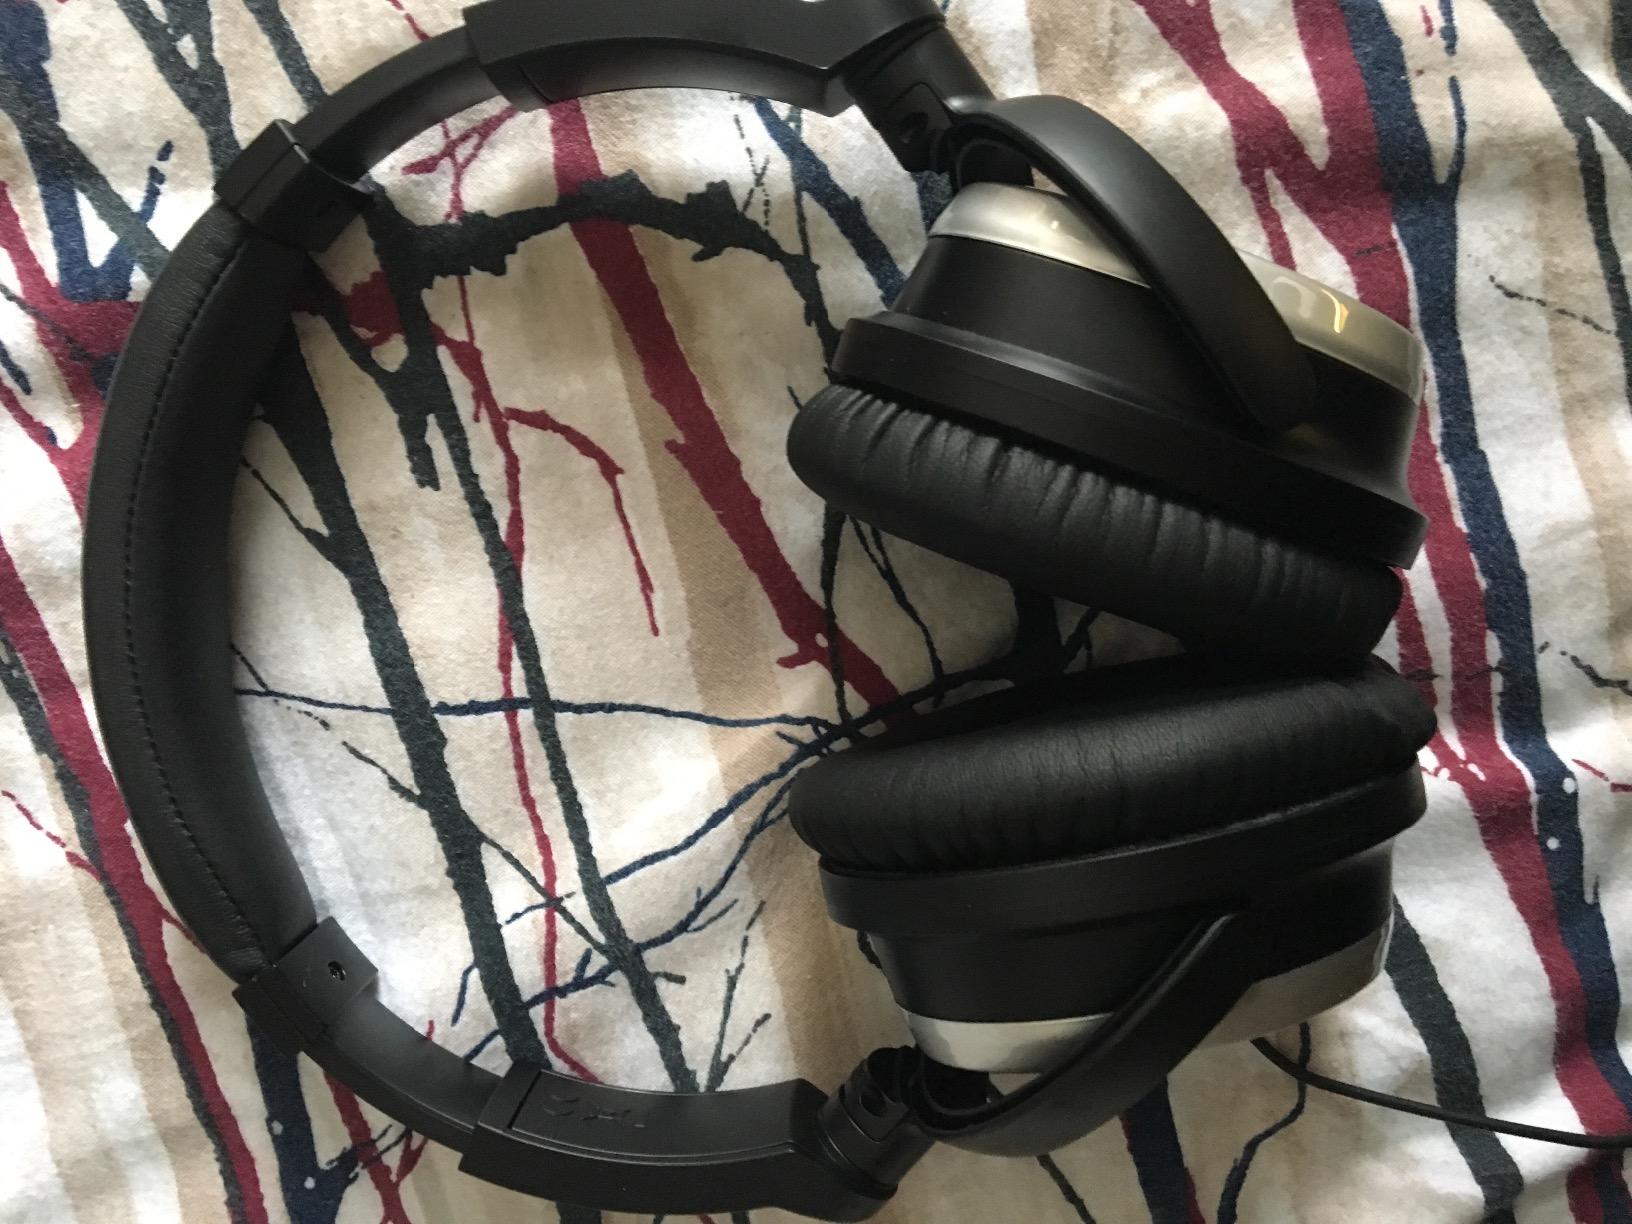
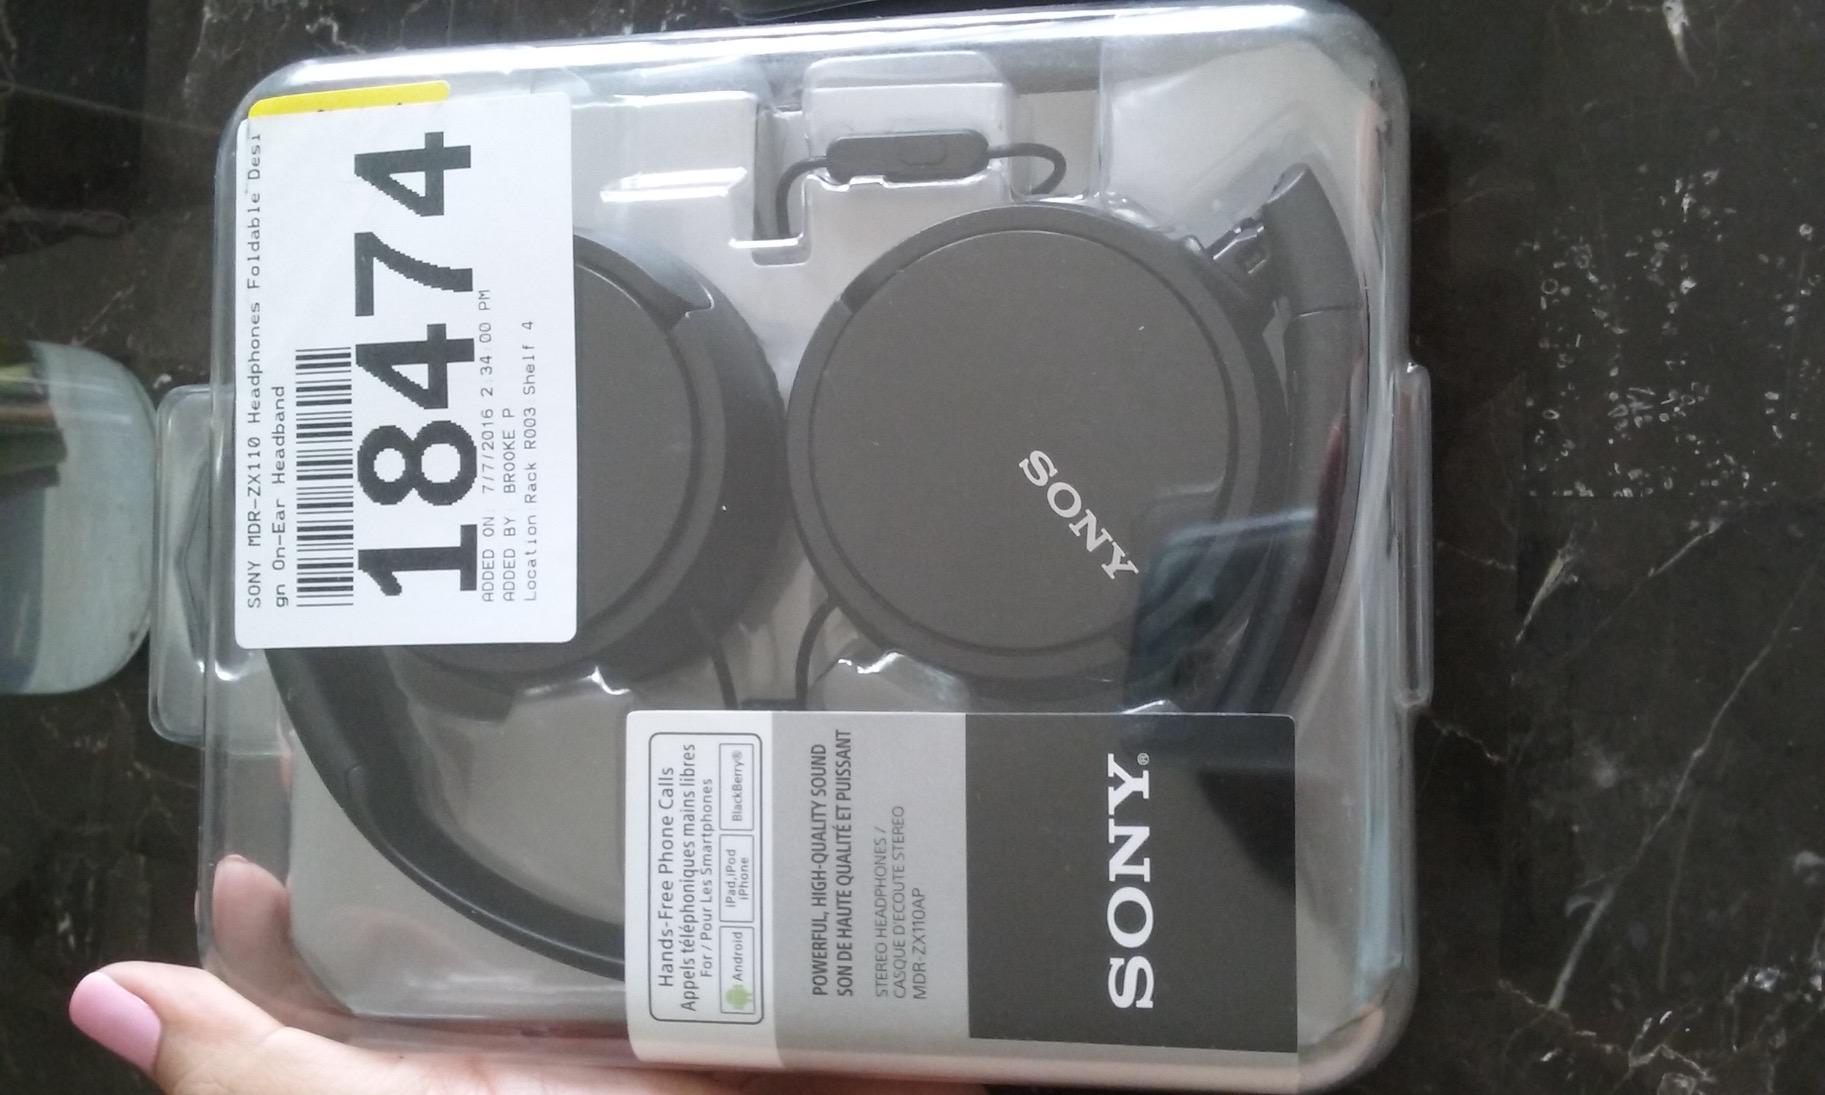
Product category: headphones
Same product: no